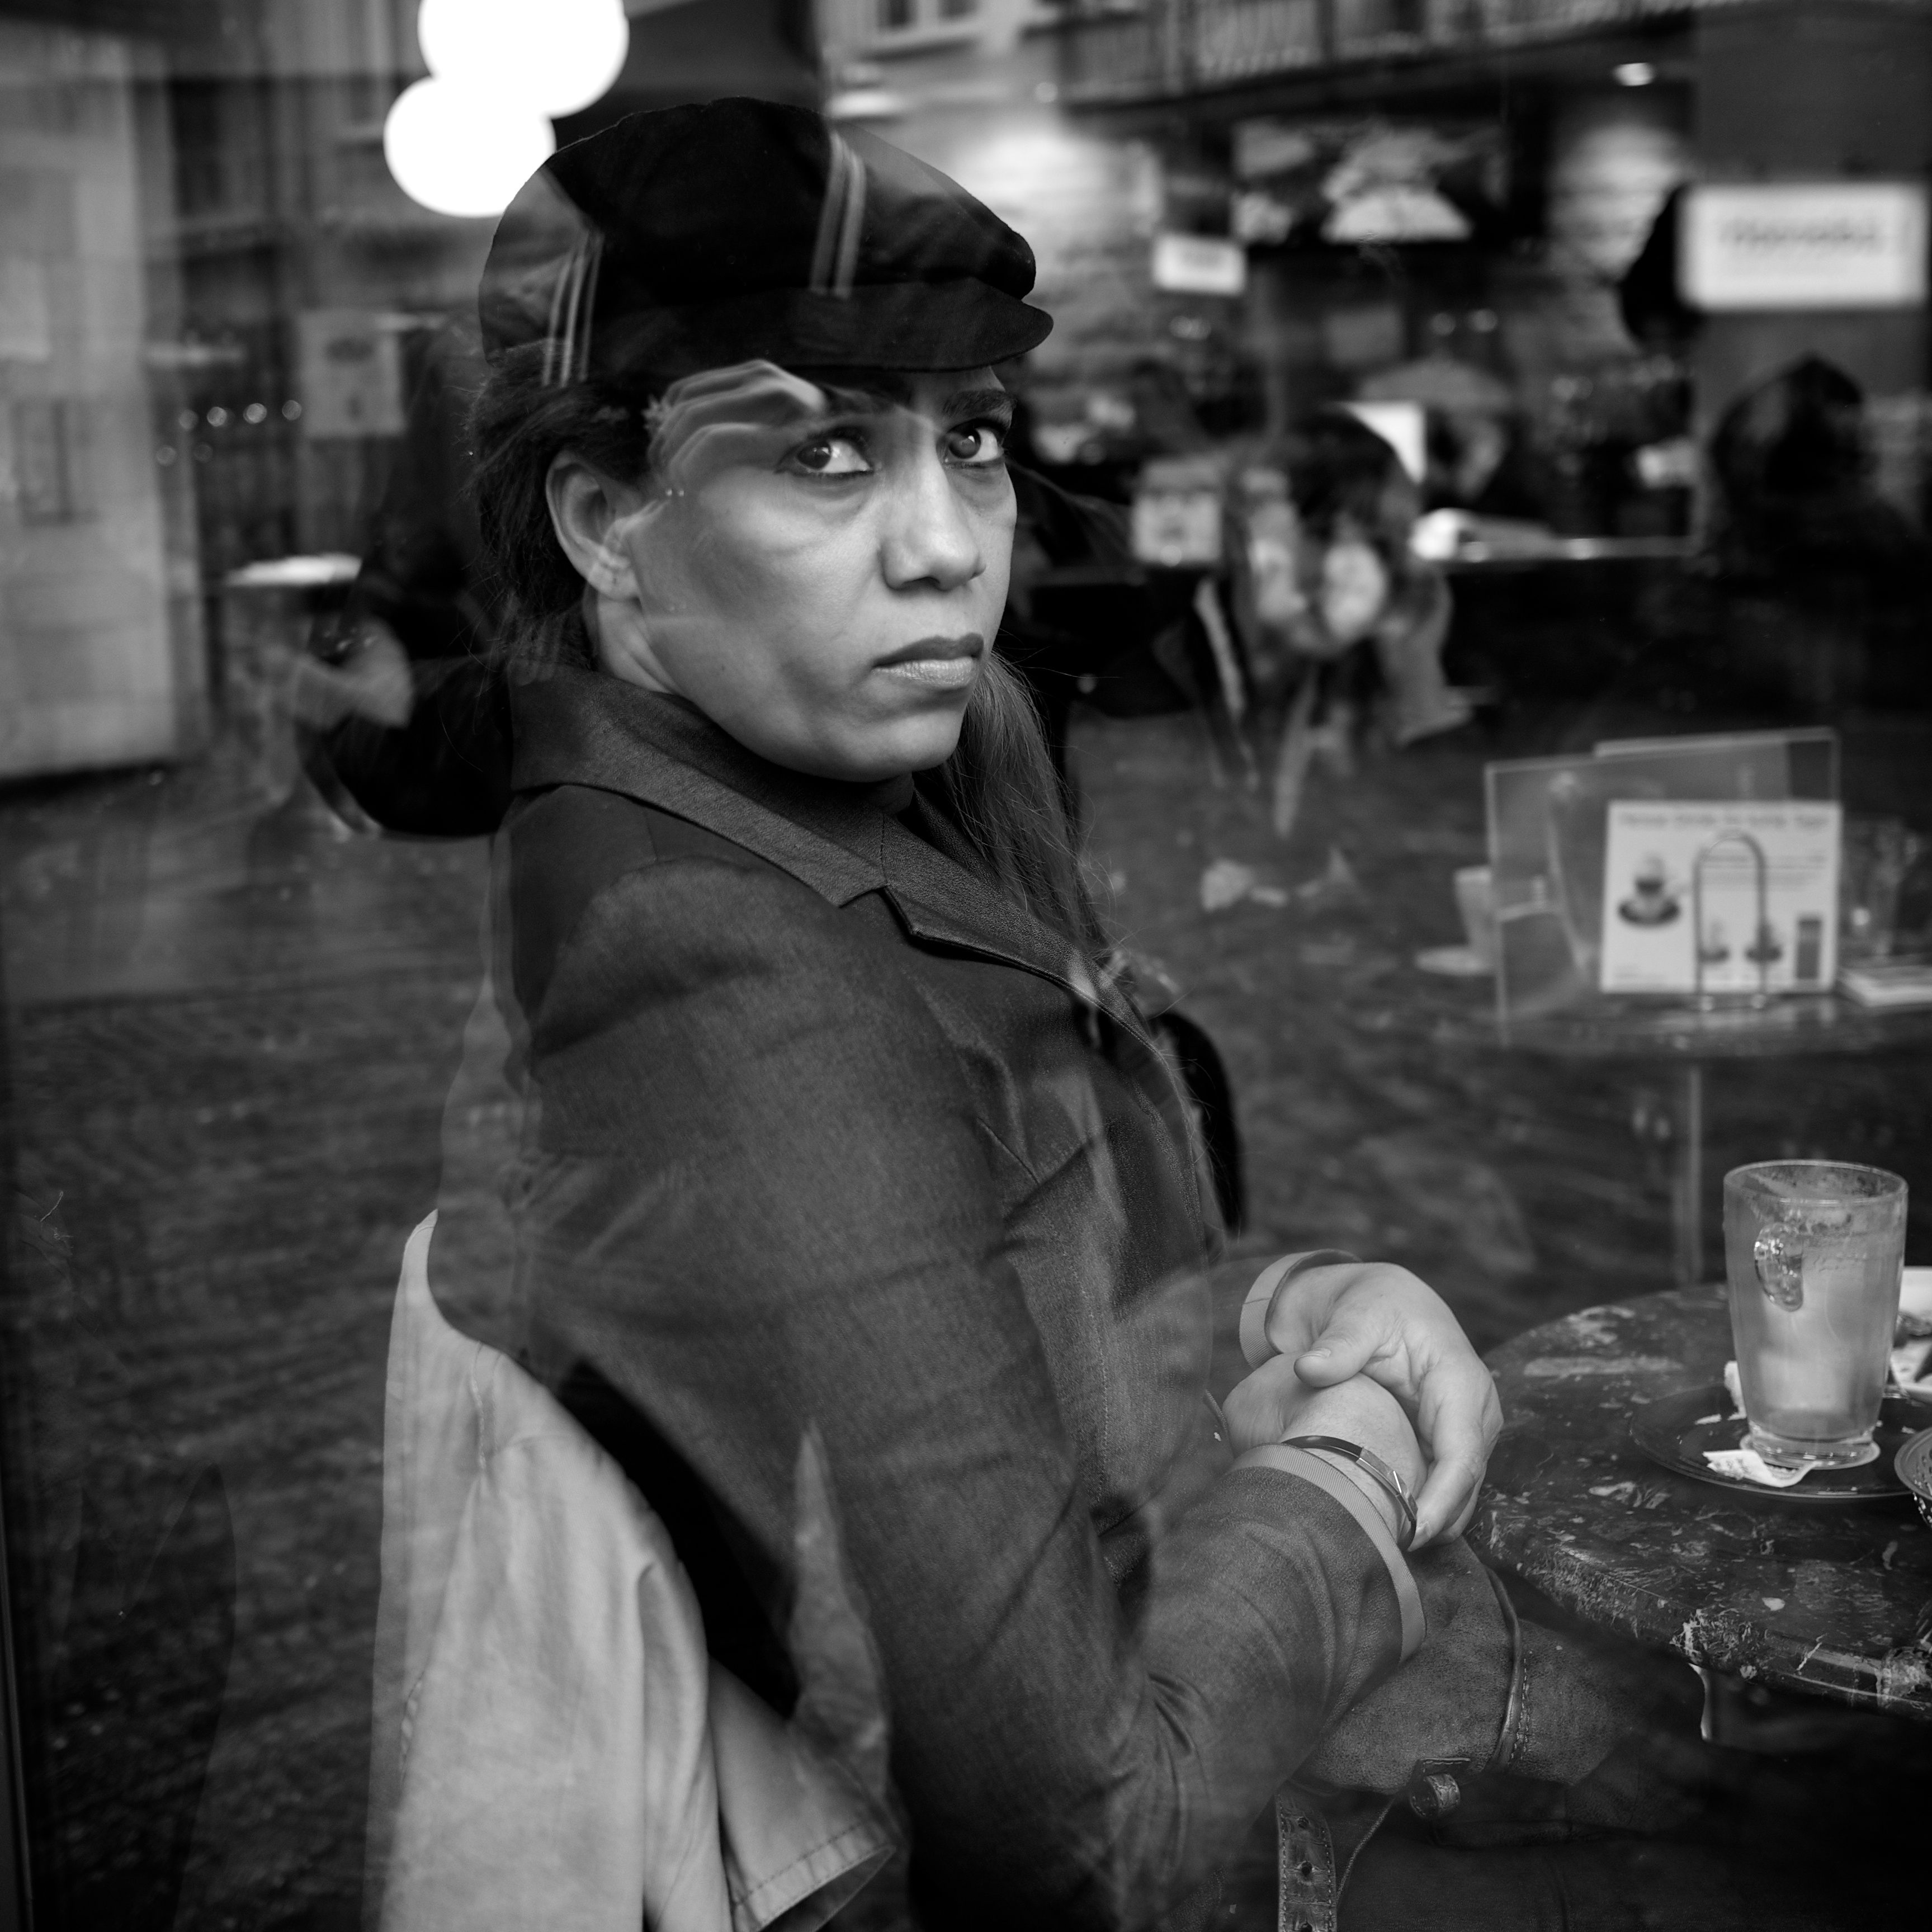
man, person, black and white, road, white, street, photography, ebook, portrait, training, clothing, black, monochrome, streetphotography, flickr, thomas, video, olympus, photograph, luzern, omd, fuji, leica, monochrom, leuthard, hcb, thomasleuthard, monochrome photography, film noir